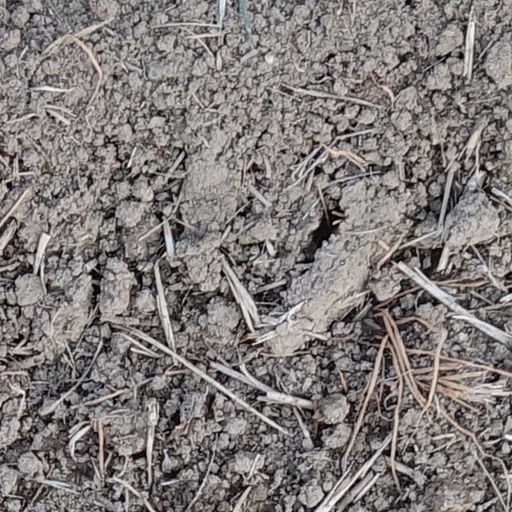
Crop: wheat